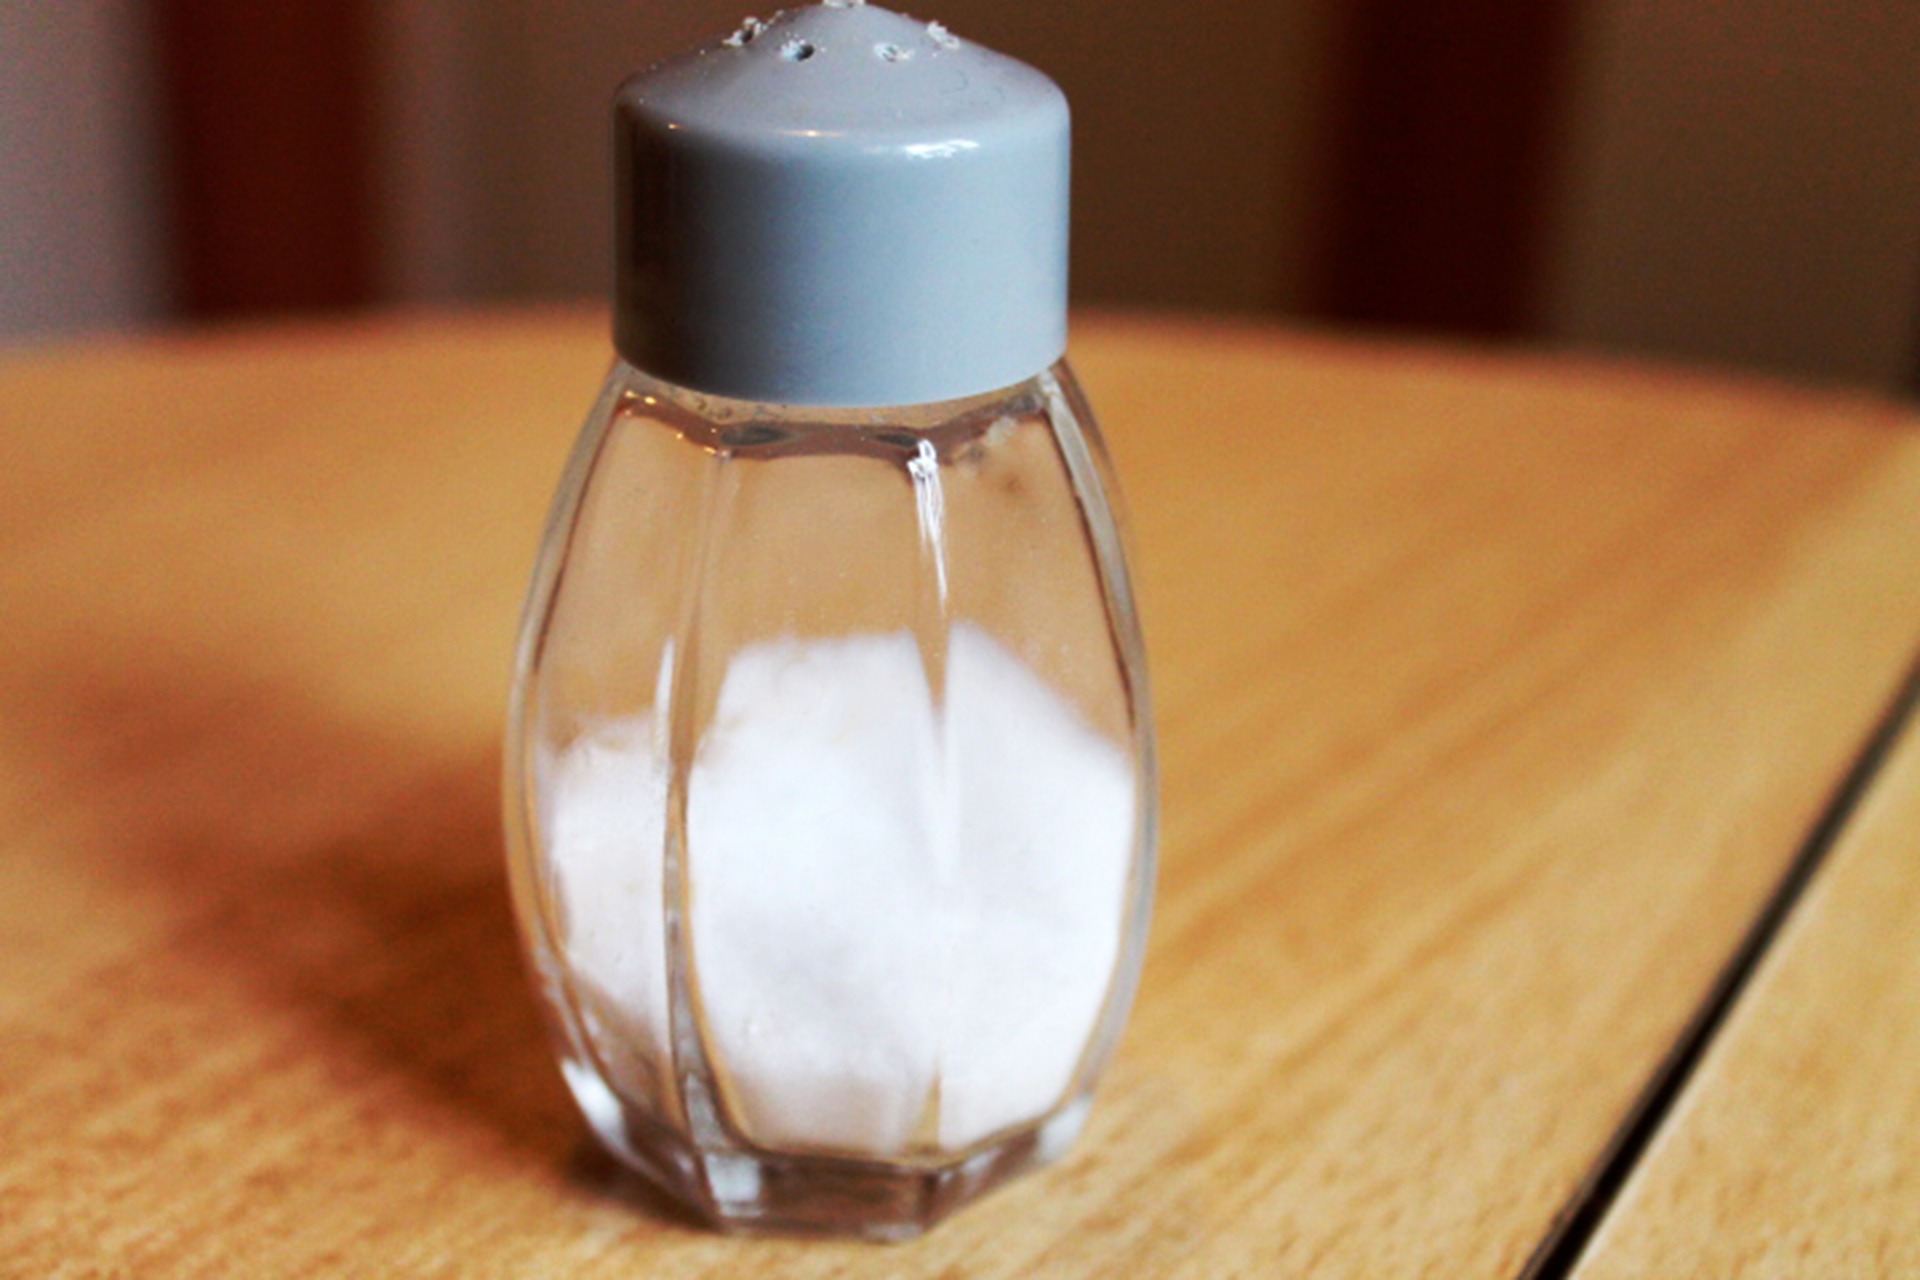
food, spice, kitchen, salt, bottle, lighting, glass bottle, skin, flavor, salt shaker, spreader, drinkware